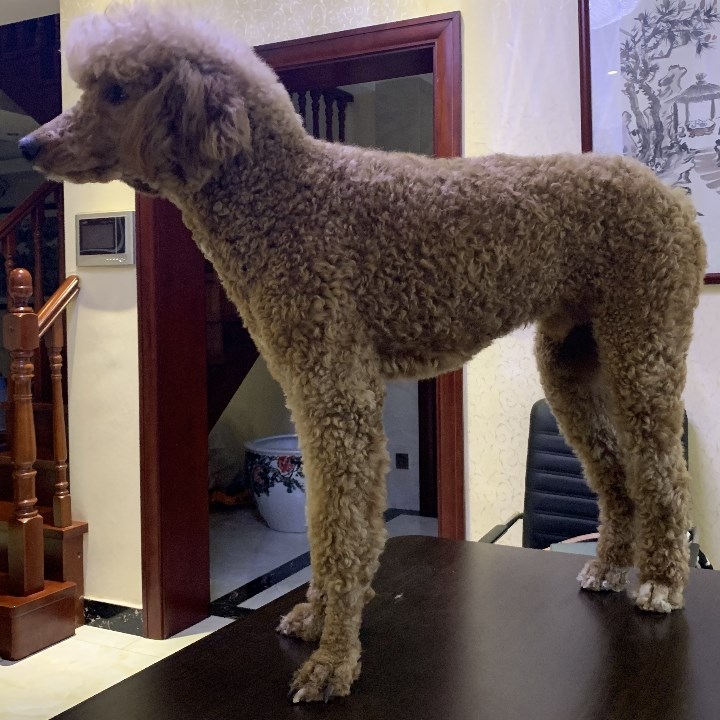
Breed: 316-n000118-standard_poodle